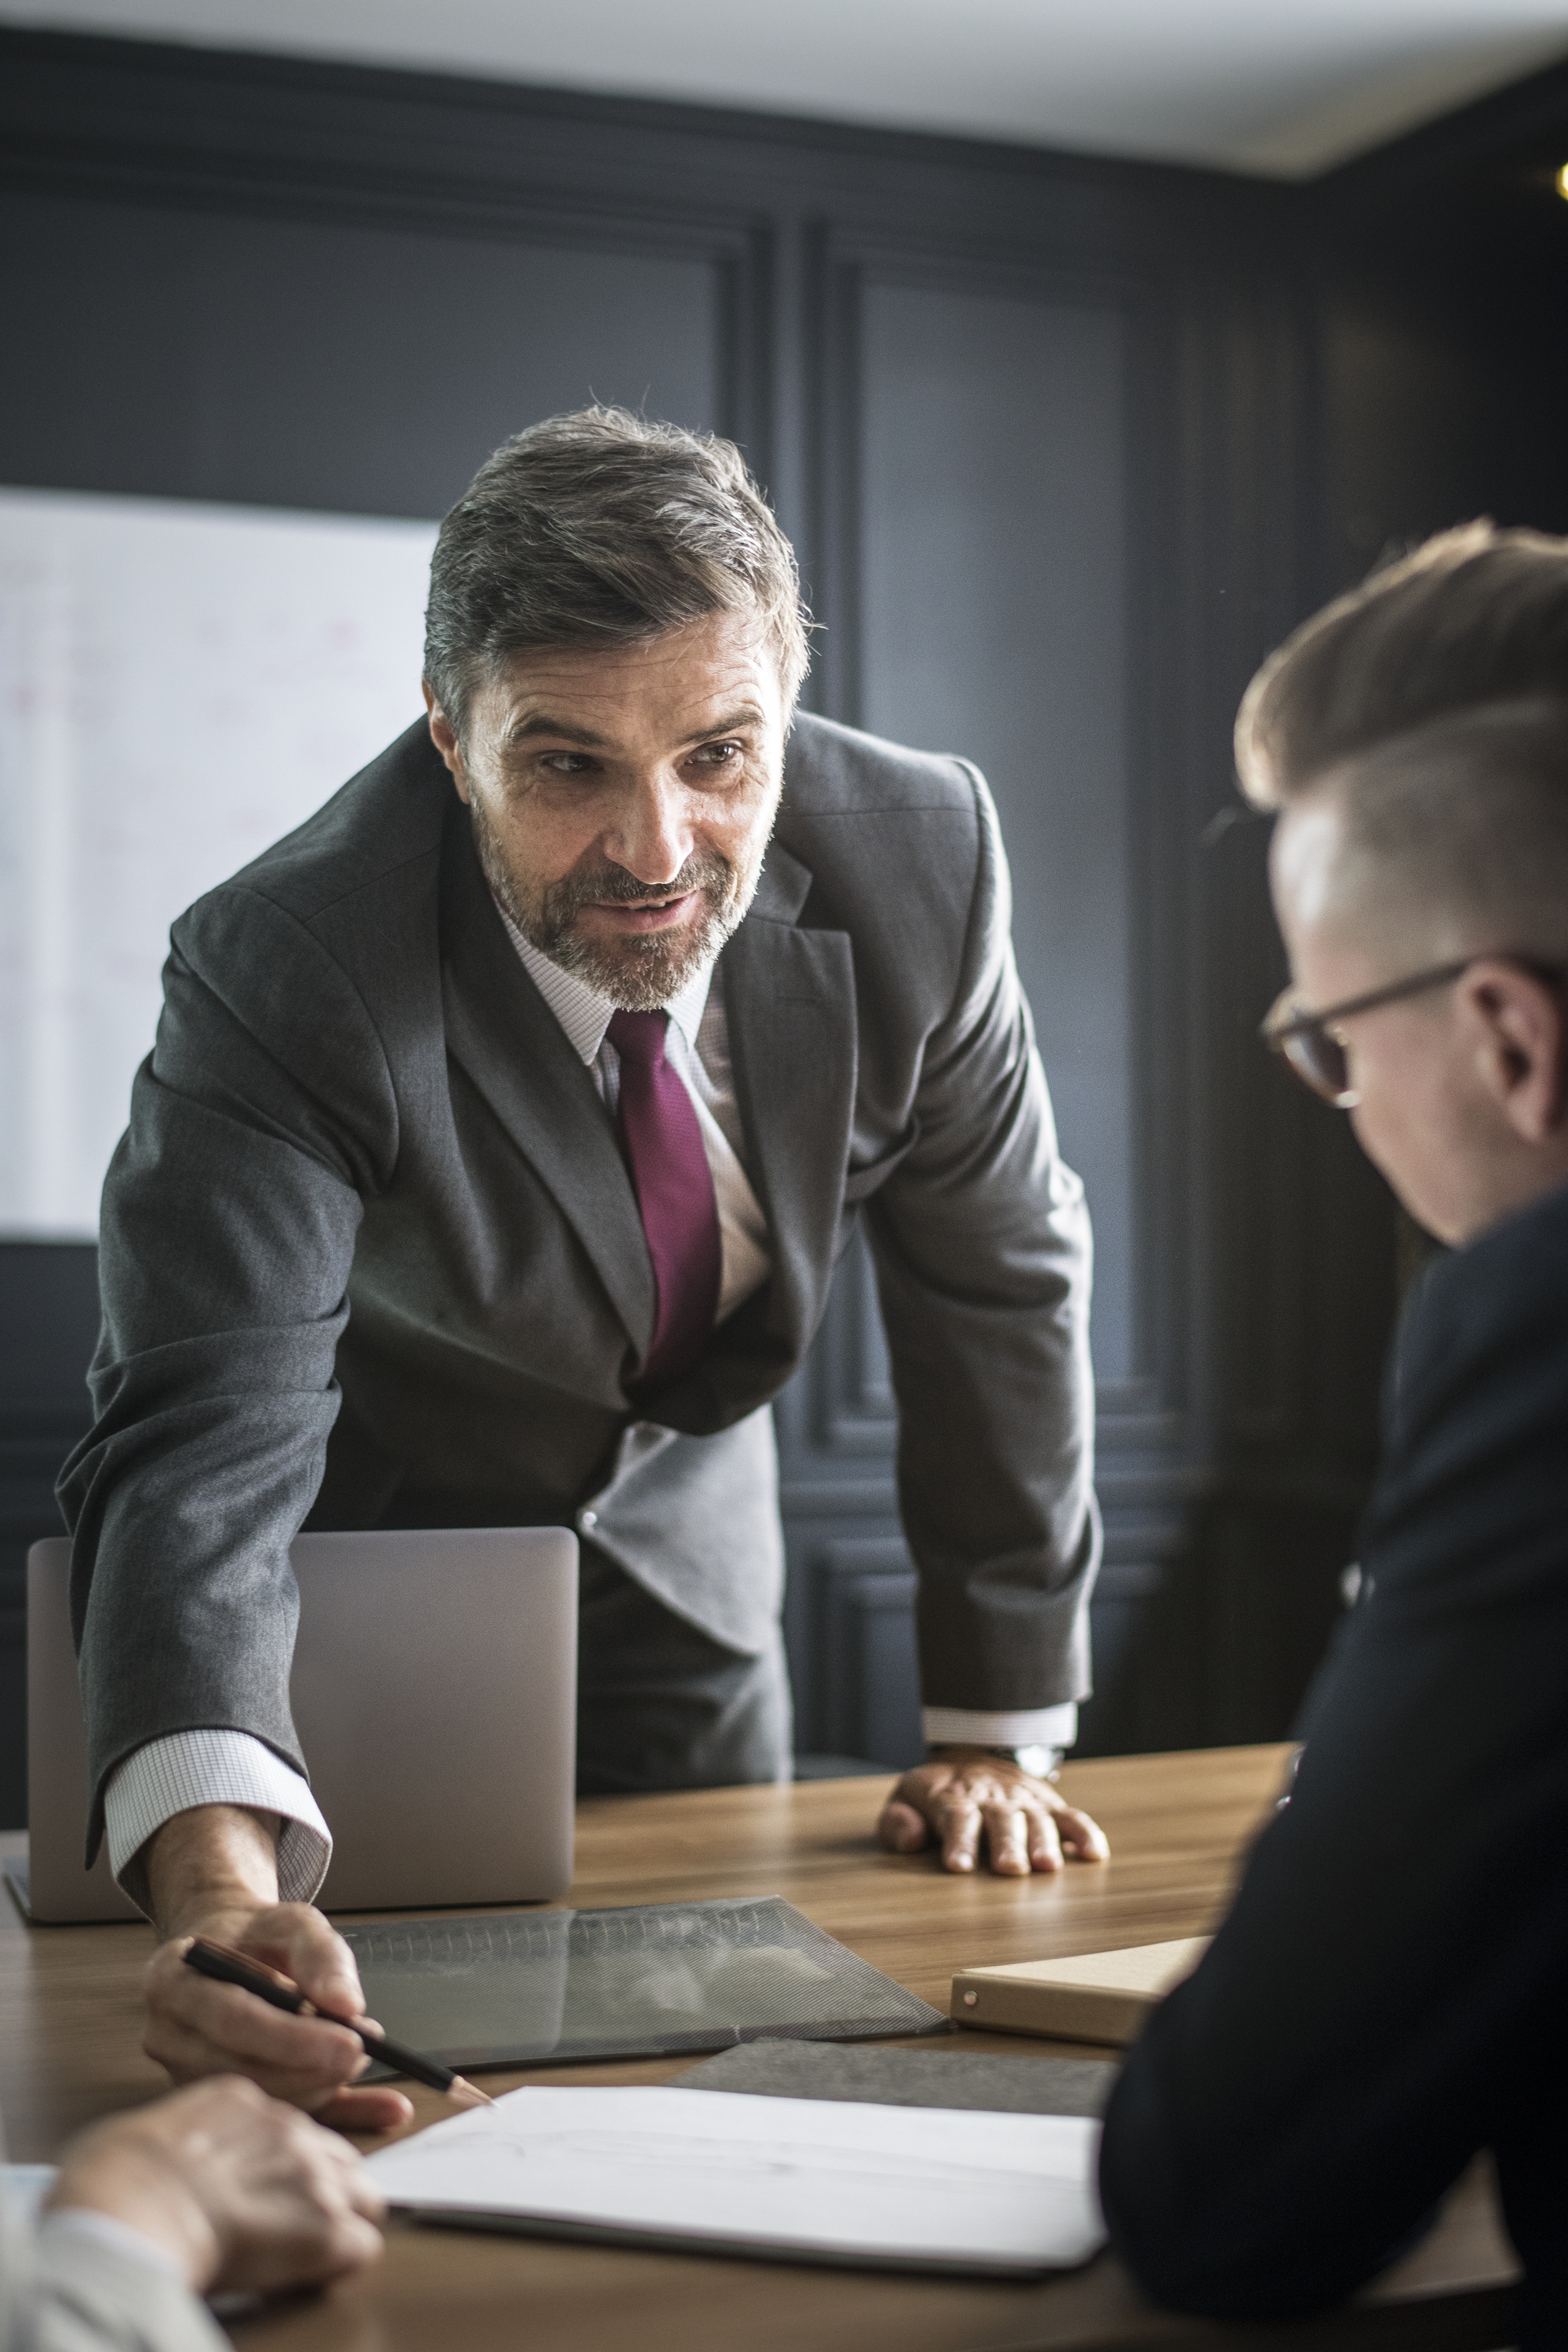
american, beard, business, business people, businessman, caucasian, communication, concentrated, connection, digital device, discussion, employee, focus, laptop, listening, manager, marketing, meeting, men, notebook, office, paper, partnership, pen, planning, pointing, serious, strategy, suit, talking, team, teamwork, technology, togetherness, training, working, conversation, businessperson